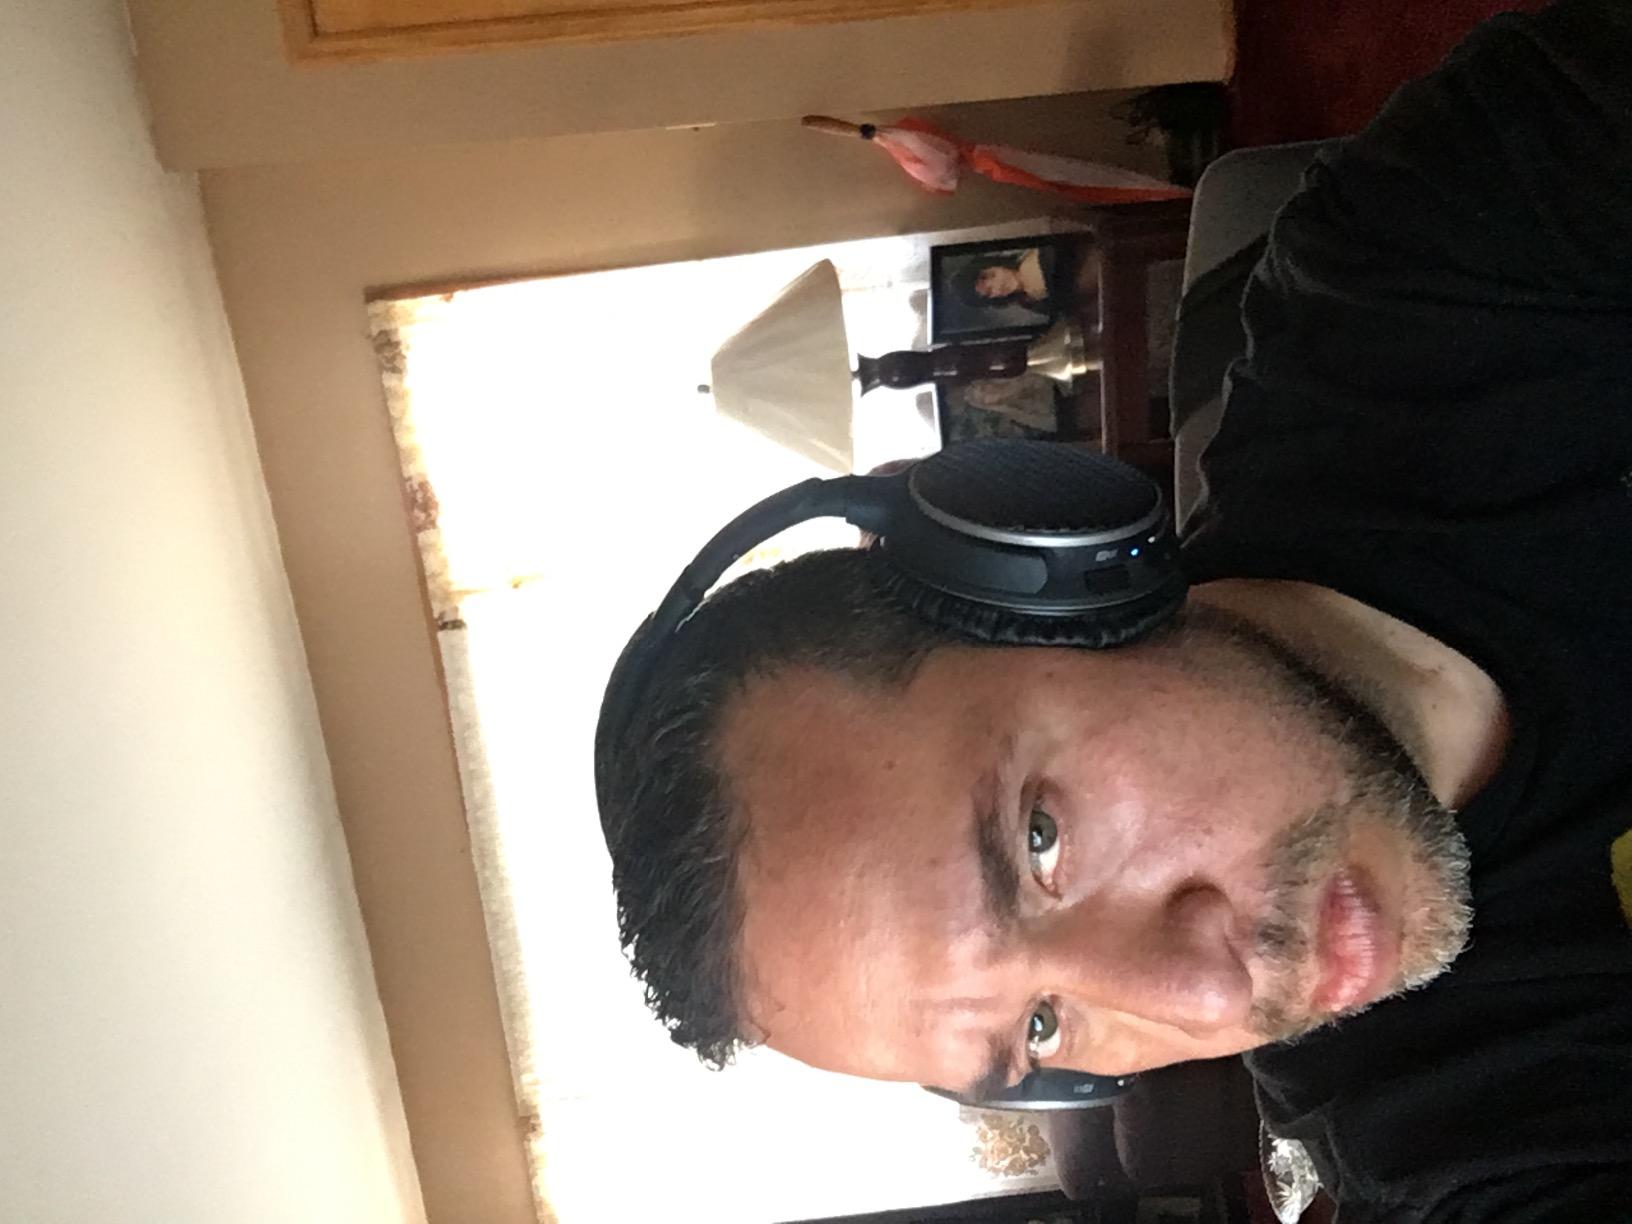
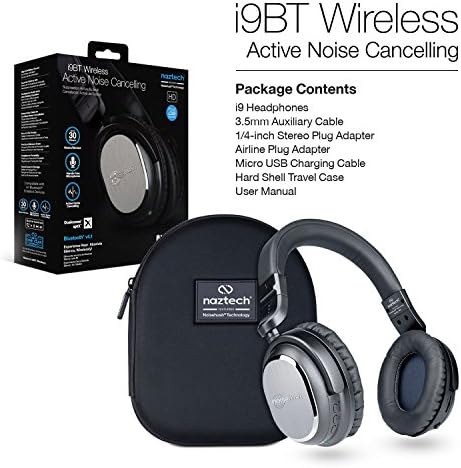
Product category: headphones
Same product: no